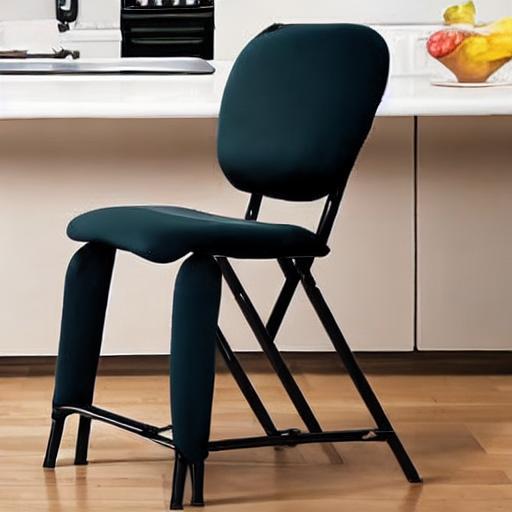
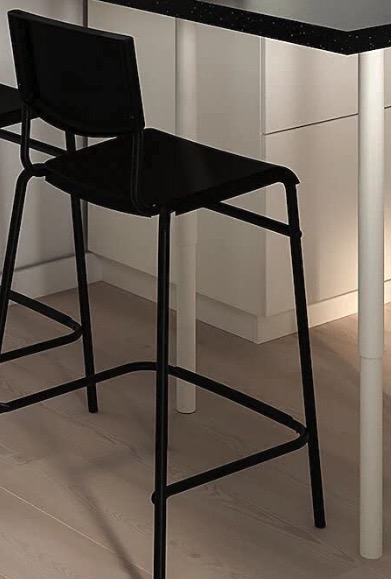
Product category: stool
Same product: no